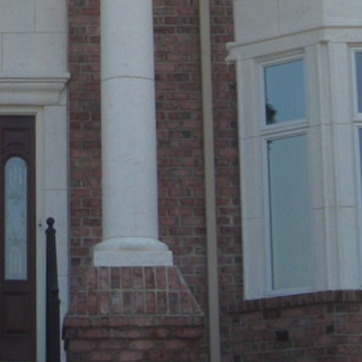
Material: brick